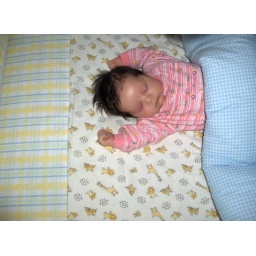
sleeping in her big girl bed